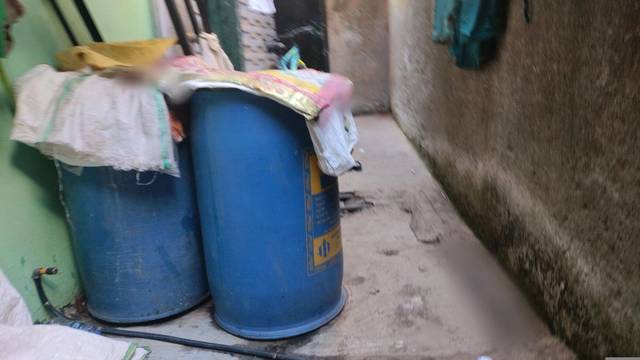
Region: India
Coordinates: 19.041, 72.854